Juary

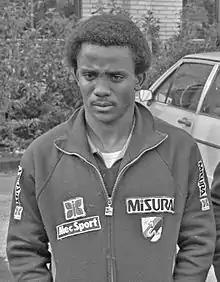
Juary in 1982

Juary Jorge dos Santos Filho (born 16 June 1959), known simply as Juary, is a Brazilian former professional footballer who played as a striker, and currently a manager. He is the current head coach of Campeonato Roraimense club Náutico.